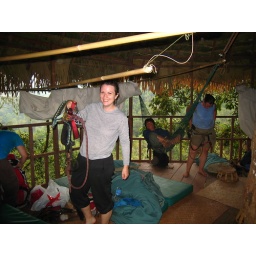
loungin in the tree house